Carlo Braccesco

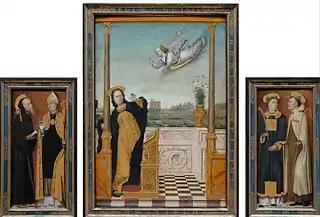
Triptych of the "Annunciation", Louvre, Paris.

Carlo Braccesco was an Italian Renaissance painter, documented in Liguria from 1478 to 1501.